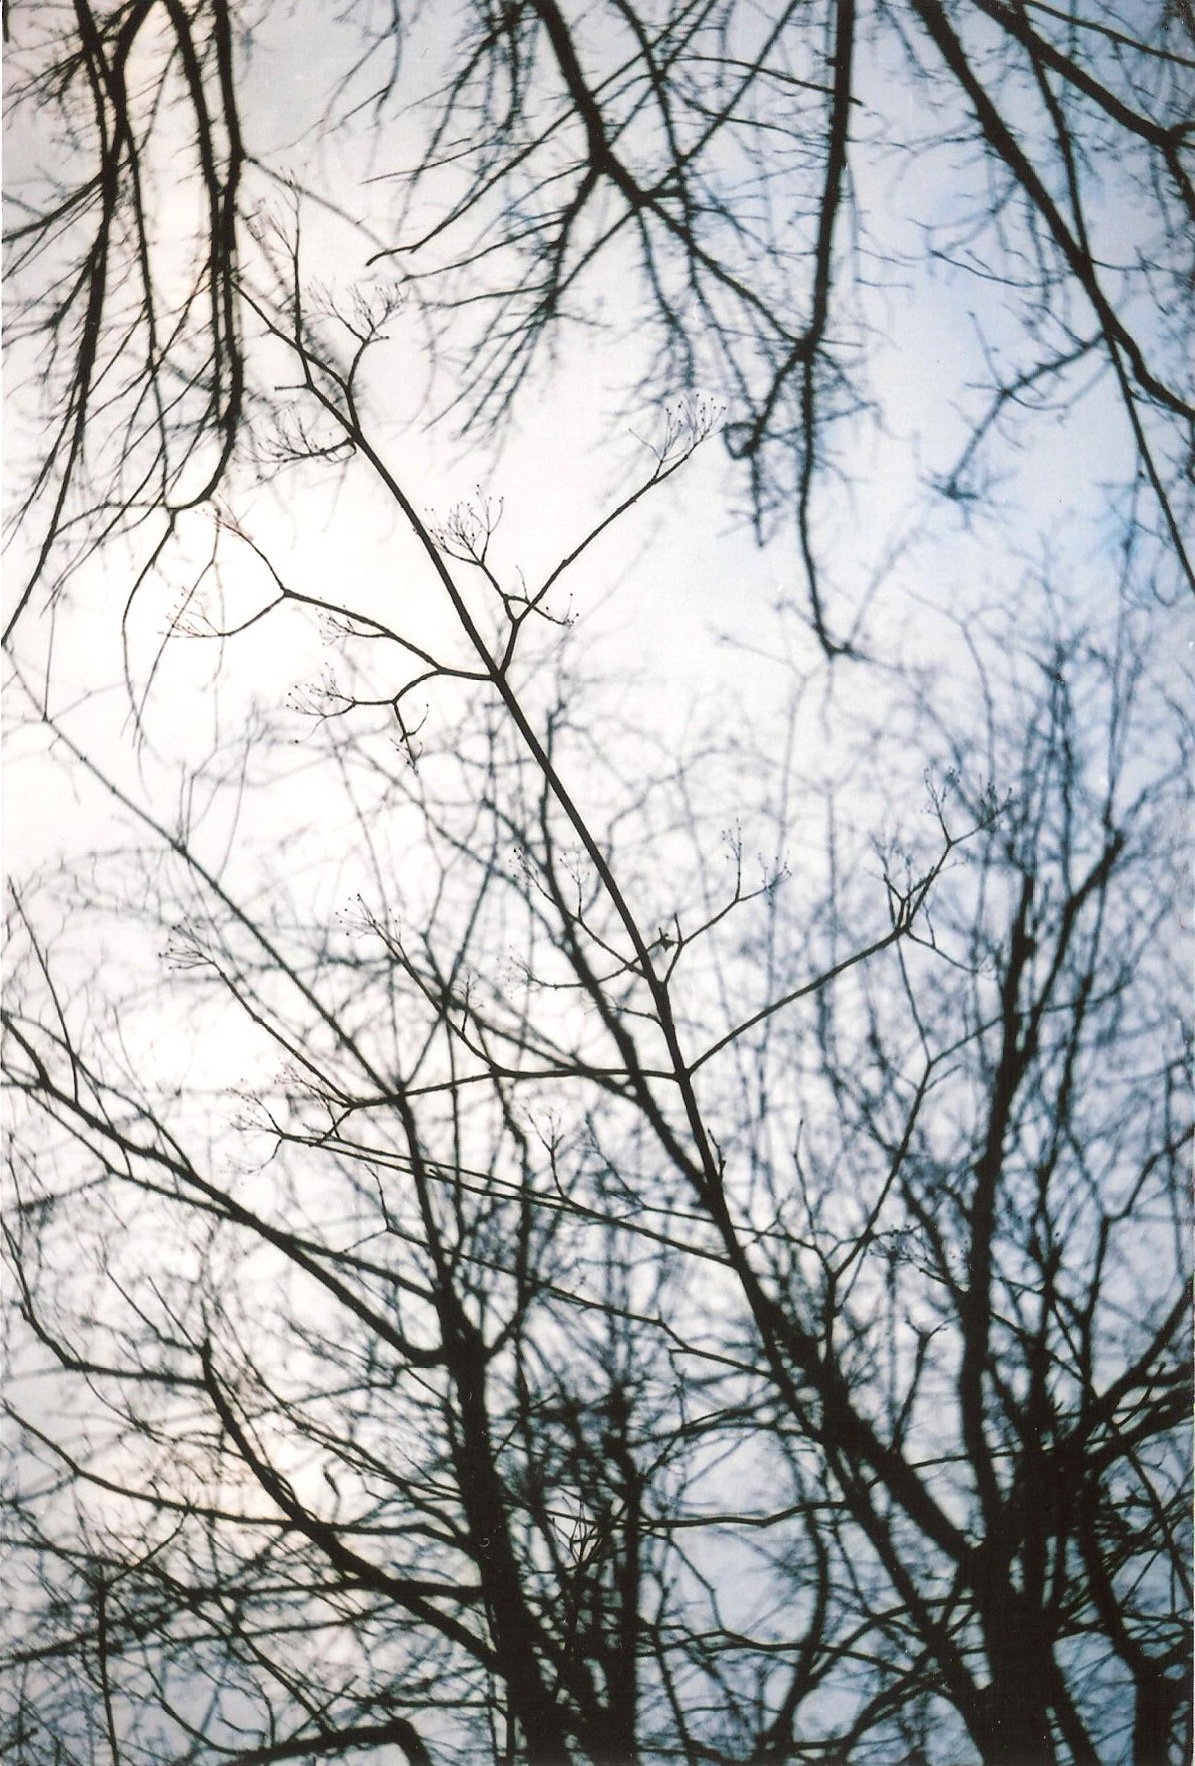
tree, branch, winter, plant, sky, leaf, flower, season, twig, woody plant